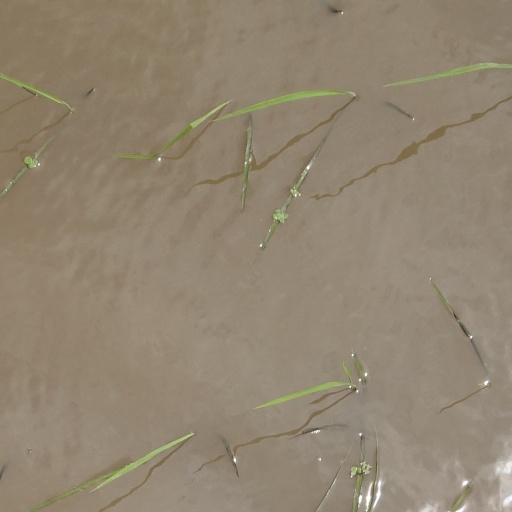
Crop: rice